Heather Kozar

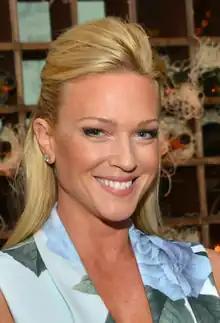
Kozar in 2015

Heather Kozar (born May 4, 1976) is an American glamour model known as "Playboy"s Playmate of the Month for January 1998 and Playmate of the Year for 1999, and for her work on the game show "The Price Is Right".